History of schools in Scotland

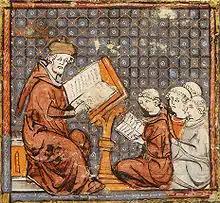
A French illustration of teaching from the late fourteenth century

From the early Middle Ages there were bardic schools, that trained individuals in the poetic and musical arts, but because Scotland was a largely oral society, little evidence of what they taught has survived. The establishment of Christianity from the sixth century brought Latin to Scotland as a scholarly and written language. In the early Middle Ages monasteries served as major repositories of knowledge and education, often running schools and providing a small, educated and overwhelmingly male, elite, who were essential to create and read documents in a largely illiterate society.